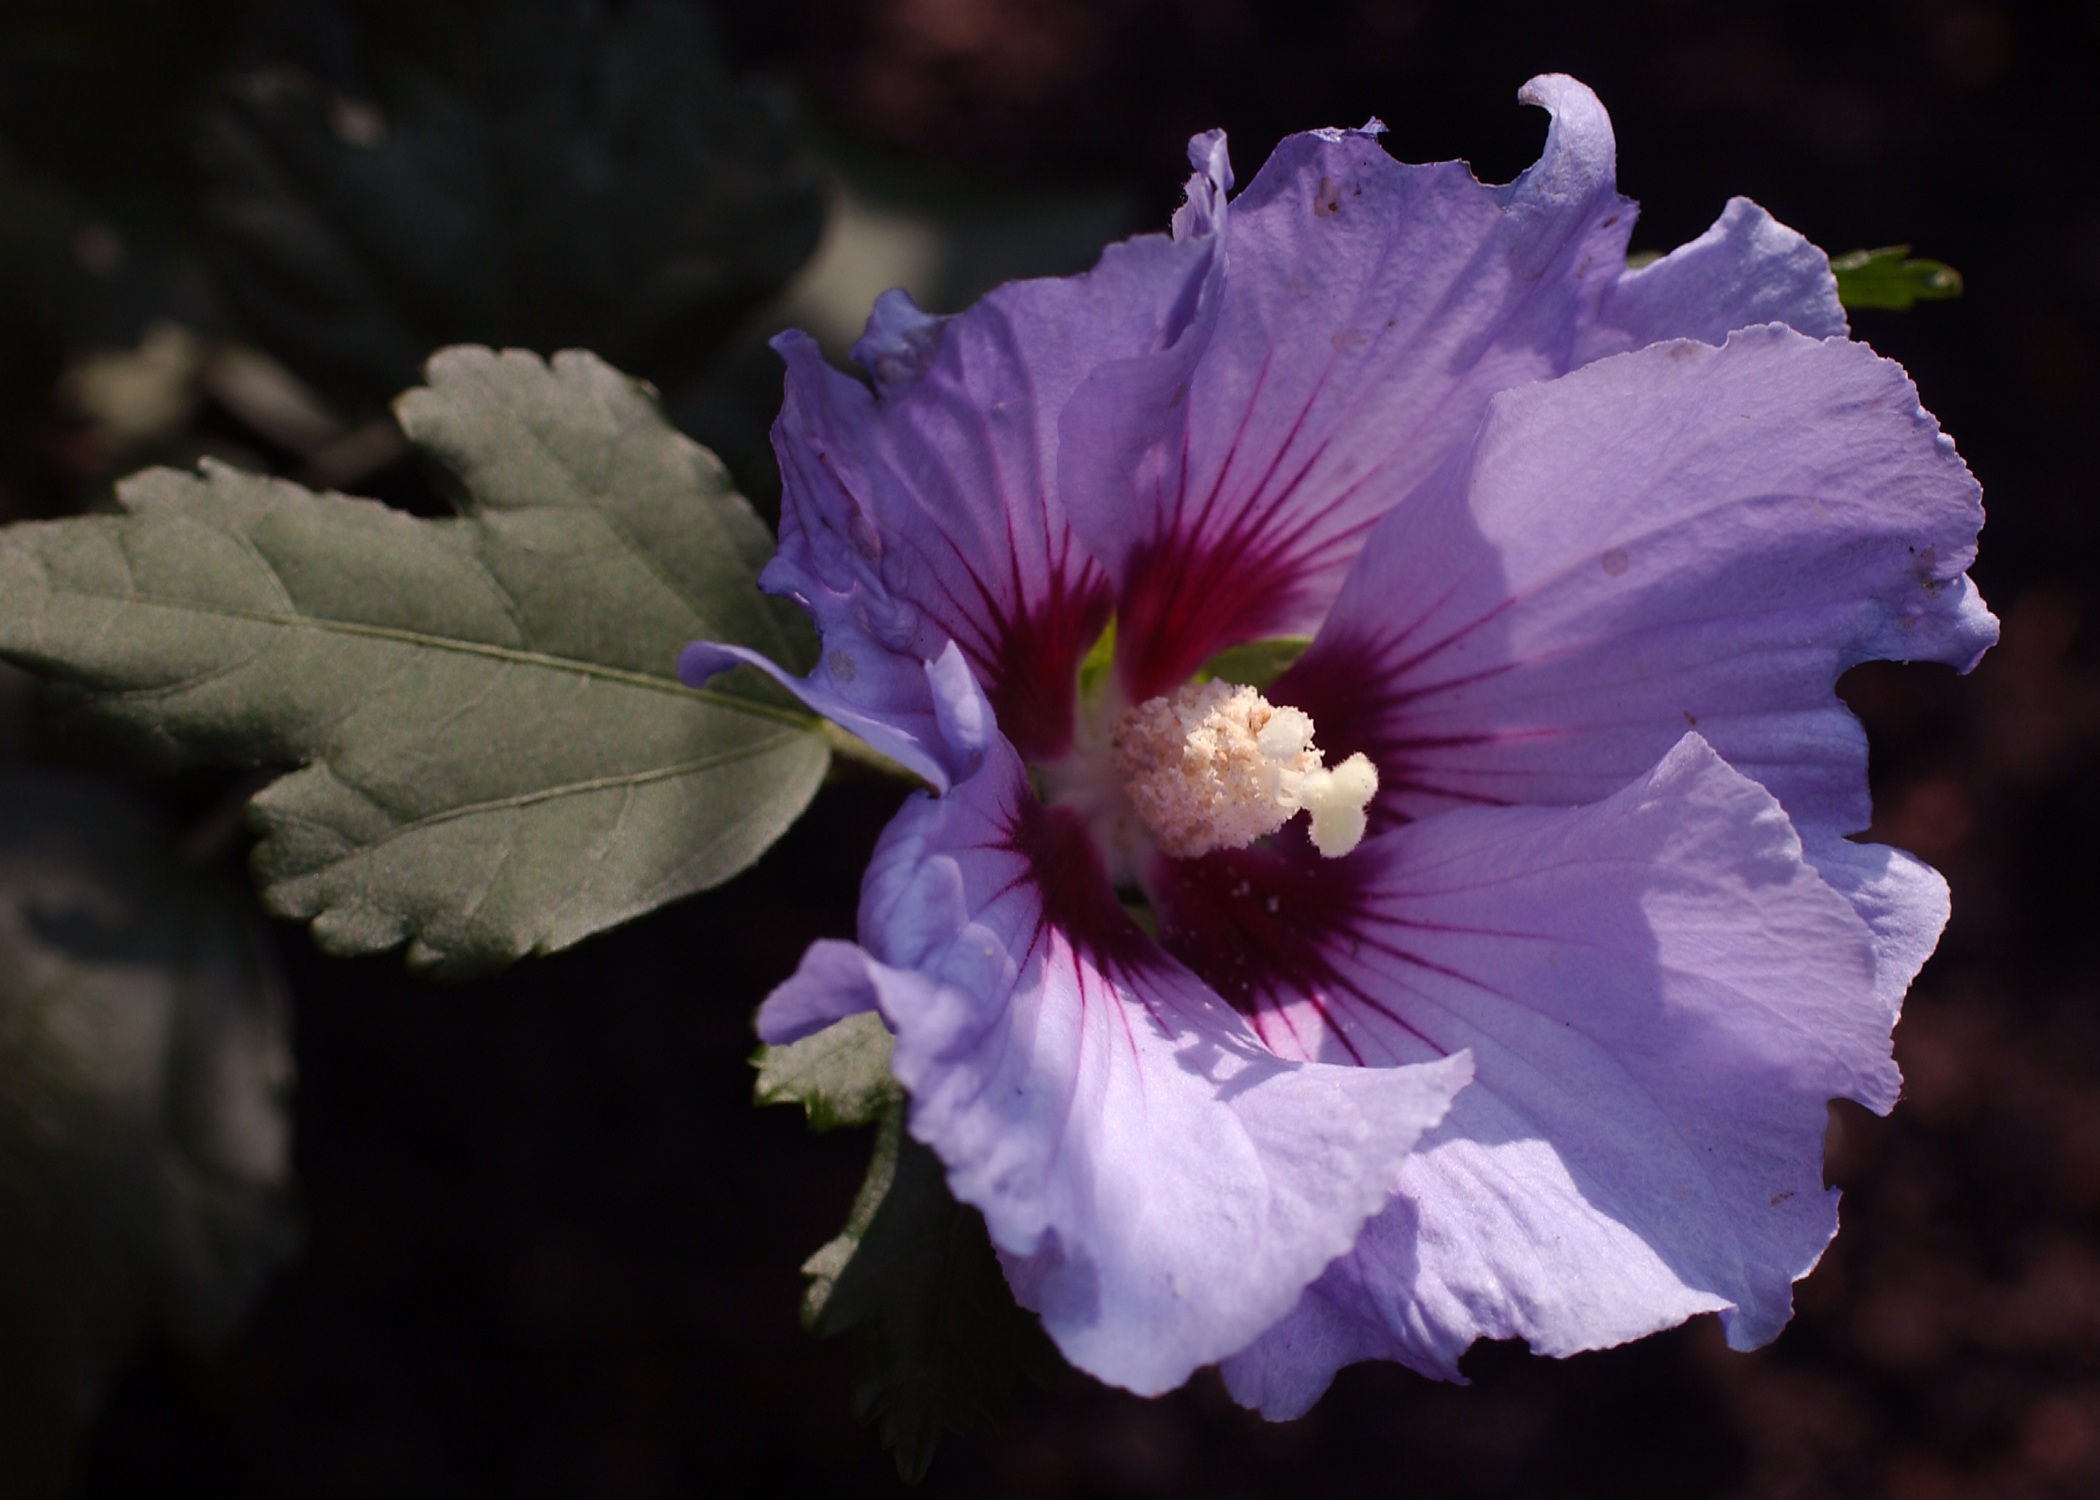
nature, blossom, plant, flower, petal, flora, flowers, close up, petals, hibiscus, malvales, macro photography, flowering plant, land plant